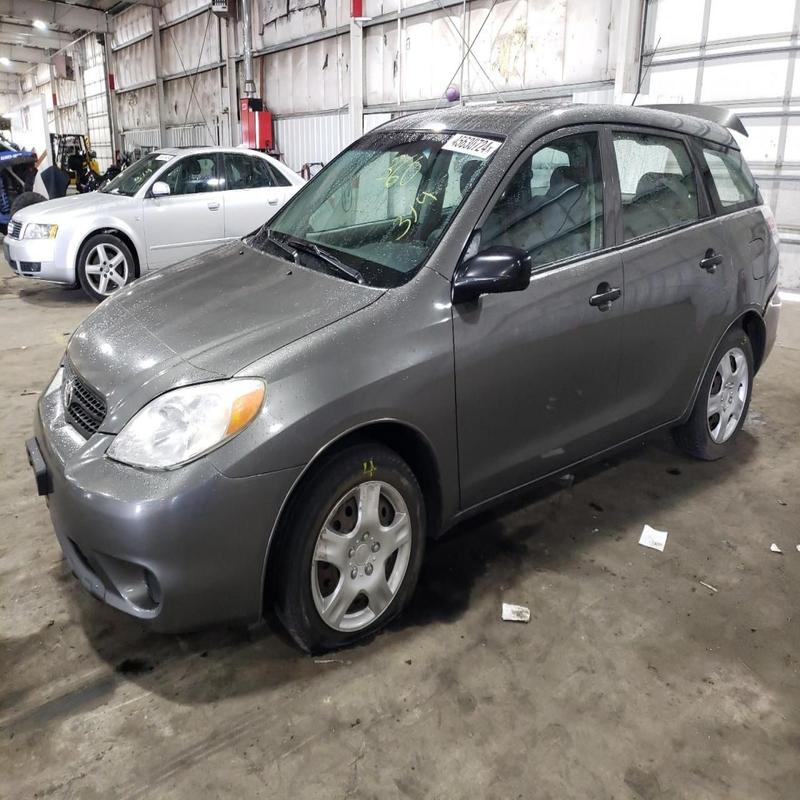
Aucun dommage détecté.
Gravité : aucun